Decolonization

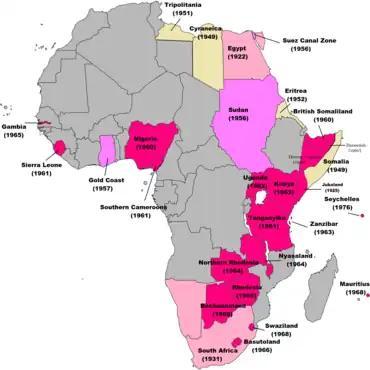
British decolonisation in Africa

Newly independent states organised themselves in order to oppose continued economic colonialism by former imperial powers. The Non-Aligned Movement constituted itself around the main figures of Jawaharlal Nehru, the first Prime Minister of India, Sukarno, the Indonesian president, Josip Broz Tito the Communist leader of Yugoslavia, and Gamal Abdel Nasser, head of Egypt. In 1955 these leaders gathered at the Bandung Conference along with Sukarno, the leader of Indonesia, and Zhou Enlai, Premier of the People's Republic of China. In 1960, the UN General Assembly voted on the Declaration on the Granting of Independence to Colonial Countries and Peoples. The next year, the first Non-Aligned Movement conference was held in Belgrade (1961), and was followed in 1964 by the creation of the United Nations Conference on Trade and Development (UNCTAD) which tried to promote a New International Economic Order (NIEO). The NIEO was opposed to the 1944 Bretton Woods system, which had benefited the leading states which had created it, and remained in force until 1971 after the United States' suspension of convertibility from dollars to gold. The main principles of the NIEO are: